List of AMD chipsets

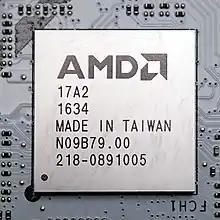
AMD B350 Chipset

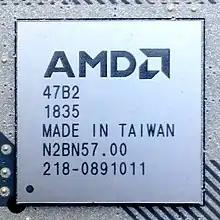
AMD B450 Chipset

There are currently 3 generations of AM4-based chipsets on the market. Models beginning with the numeral "3" are representatives of the first generation, those with "4" the second generation, etc.